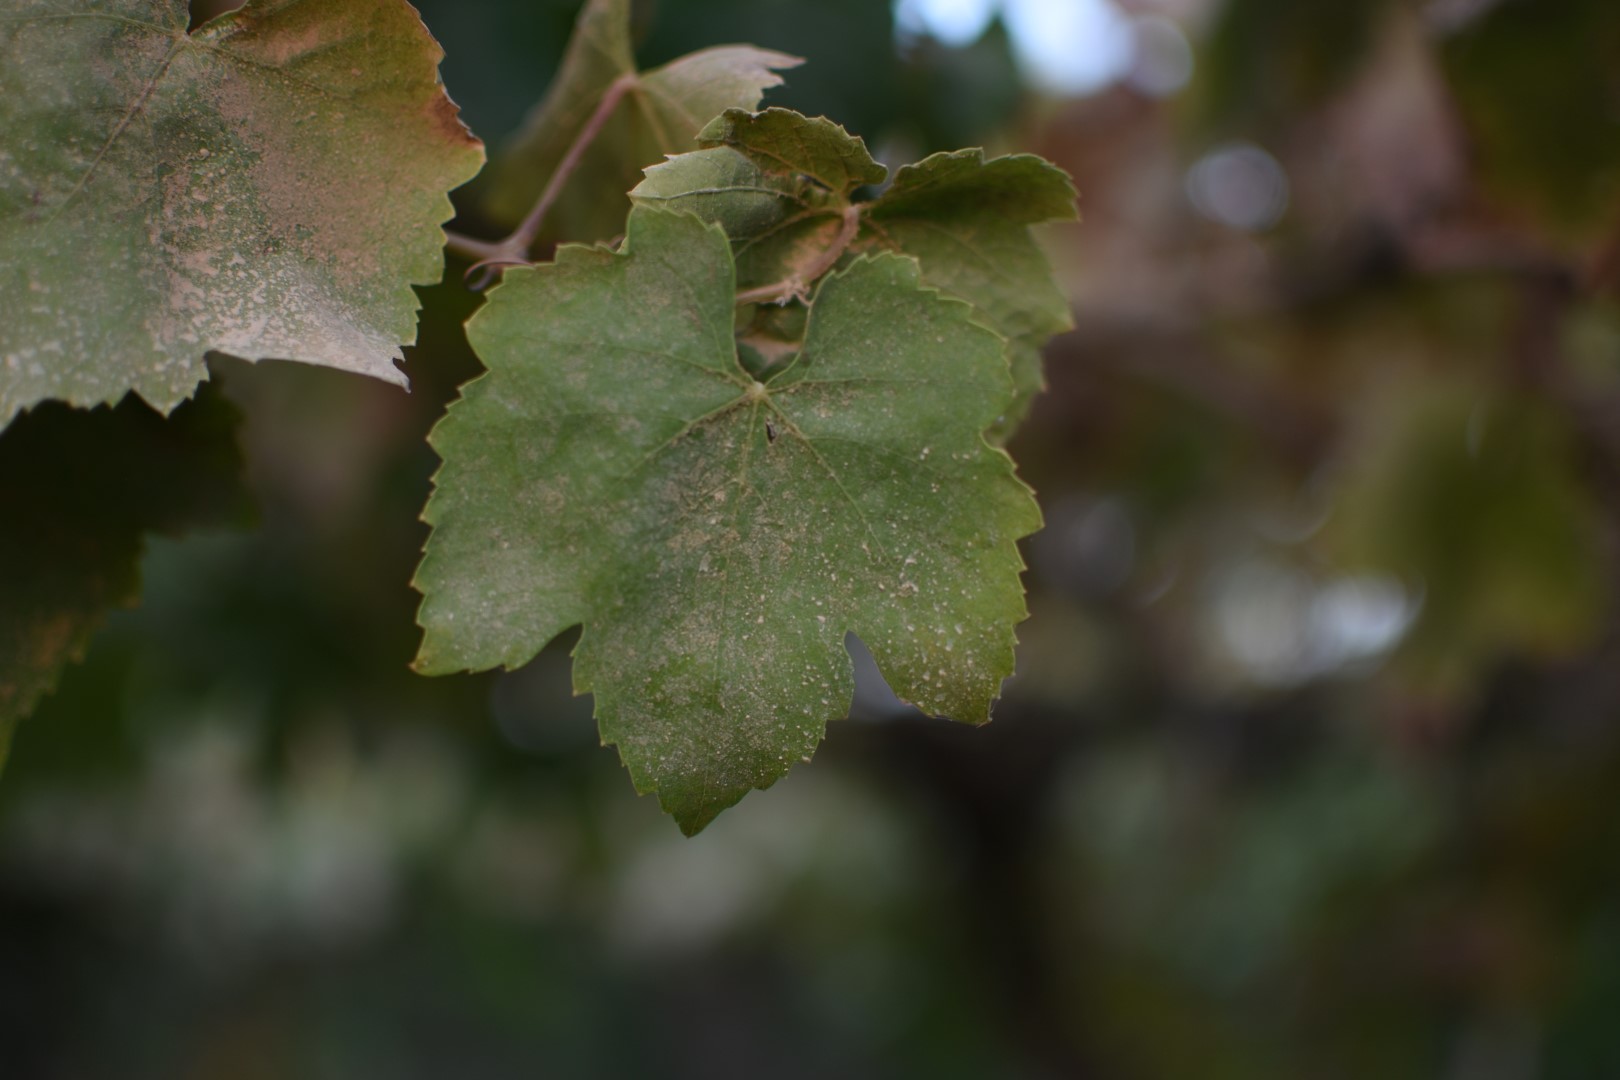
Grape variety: Thompson Seedless